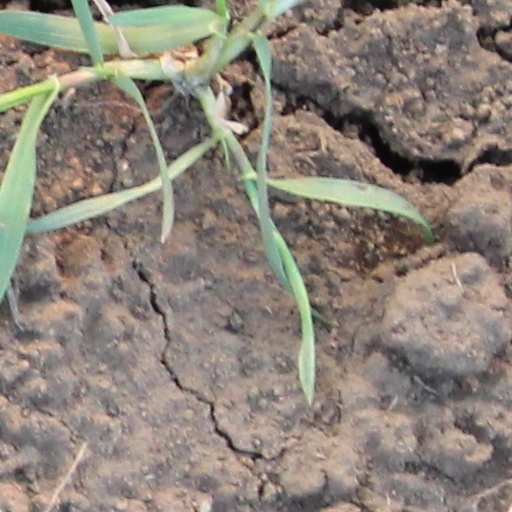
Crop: wheat